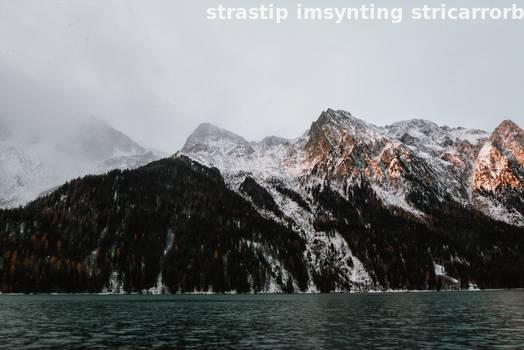
Label: Watermark